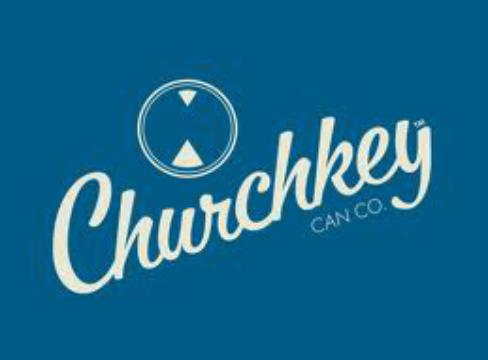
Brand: Churchkey Can
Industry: Clothes